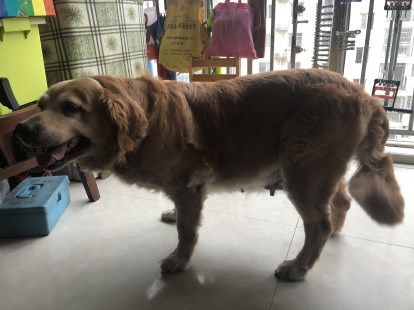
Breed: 5355-n000126-golden_retriever